Shish kofta

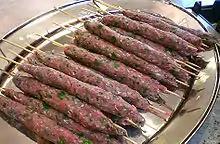
Shish kofta before being grilled

Shish kofta (Turkish) is a type of kebab-style kofta dish in Turkish cuisine.